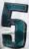
Number: 5